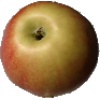
Label: Apple Red 2